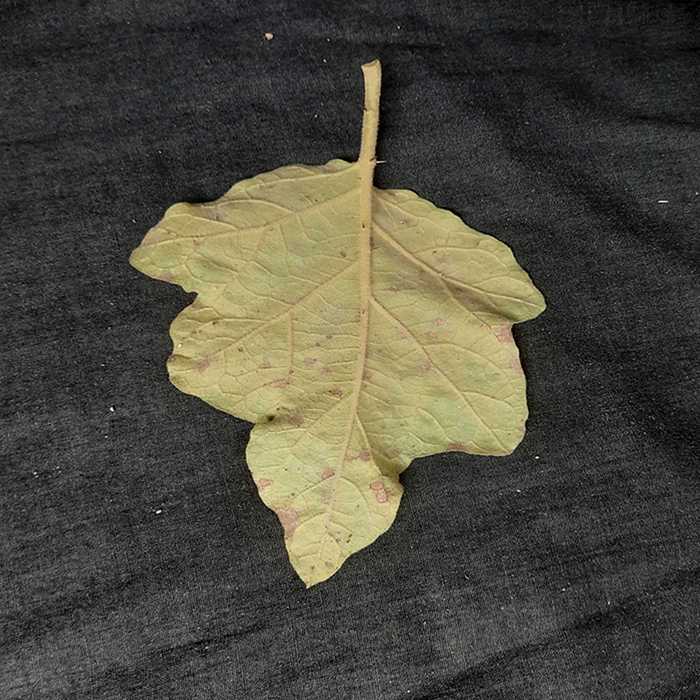
Plant: Eggplant
Label: Eggplant Cercopora leaf spot